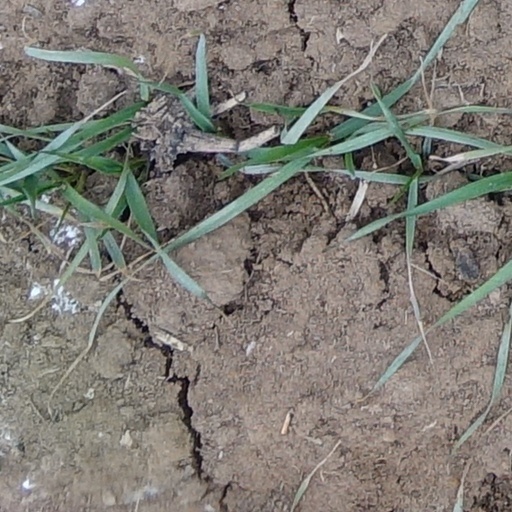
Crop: wheat